Moors murders

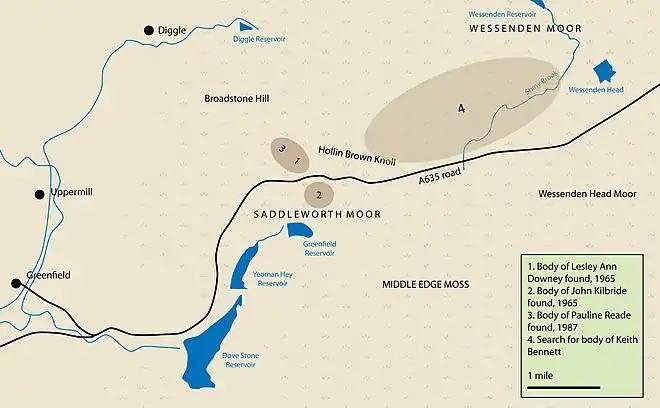
Saddleworth Moor showing where three of the victims' bodies were found, and the general area searched for the body of Keith Bennett

Over the next few months interest in the search waned, but Hindley's clue had focused efforts on a specific area. On 1 July, after more than 100 days of searching, they found Reade's body below the surface, from where Downey's had been found. Brady had been co-operating with the police for some time, and when this news reached him he made a formal confession to DCS Topping, and in a statement to the press said that he too would help police in their search. He was taken to the moor on 3 July but seemed to lose his bearings, blaming changes in the intervening years; the search was called off at 3:00 pm, by which time a large crowd of press and television reporters had gathered on the moor.